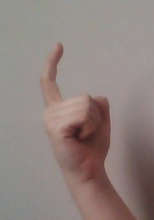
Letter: ra